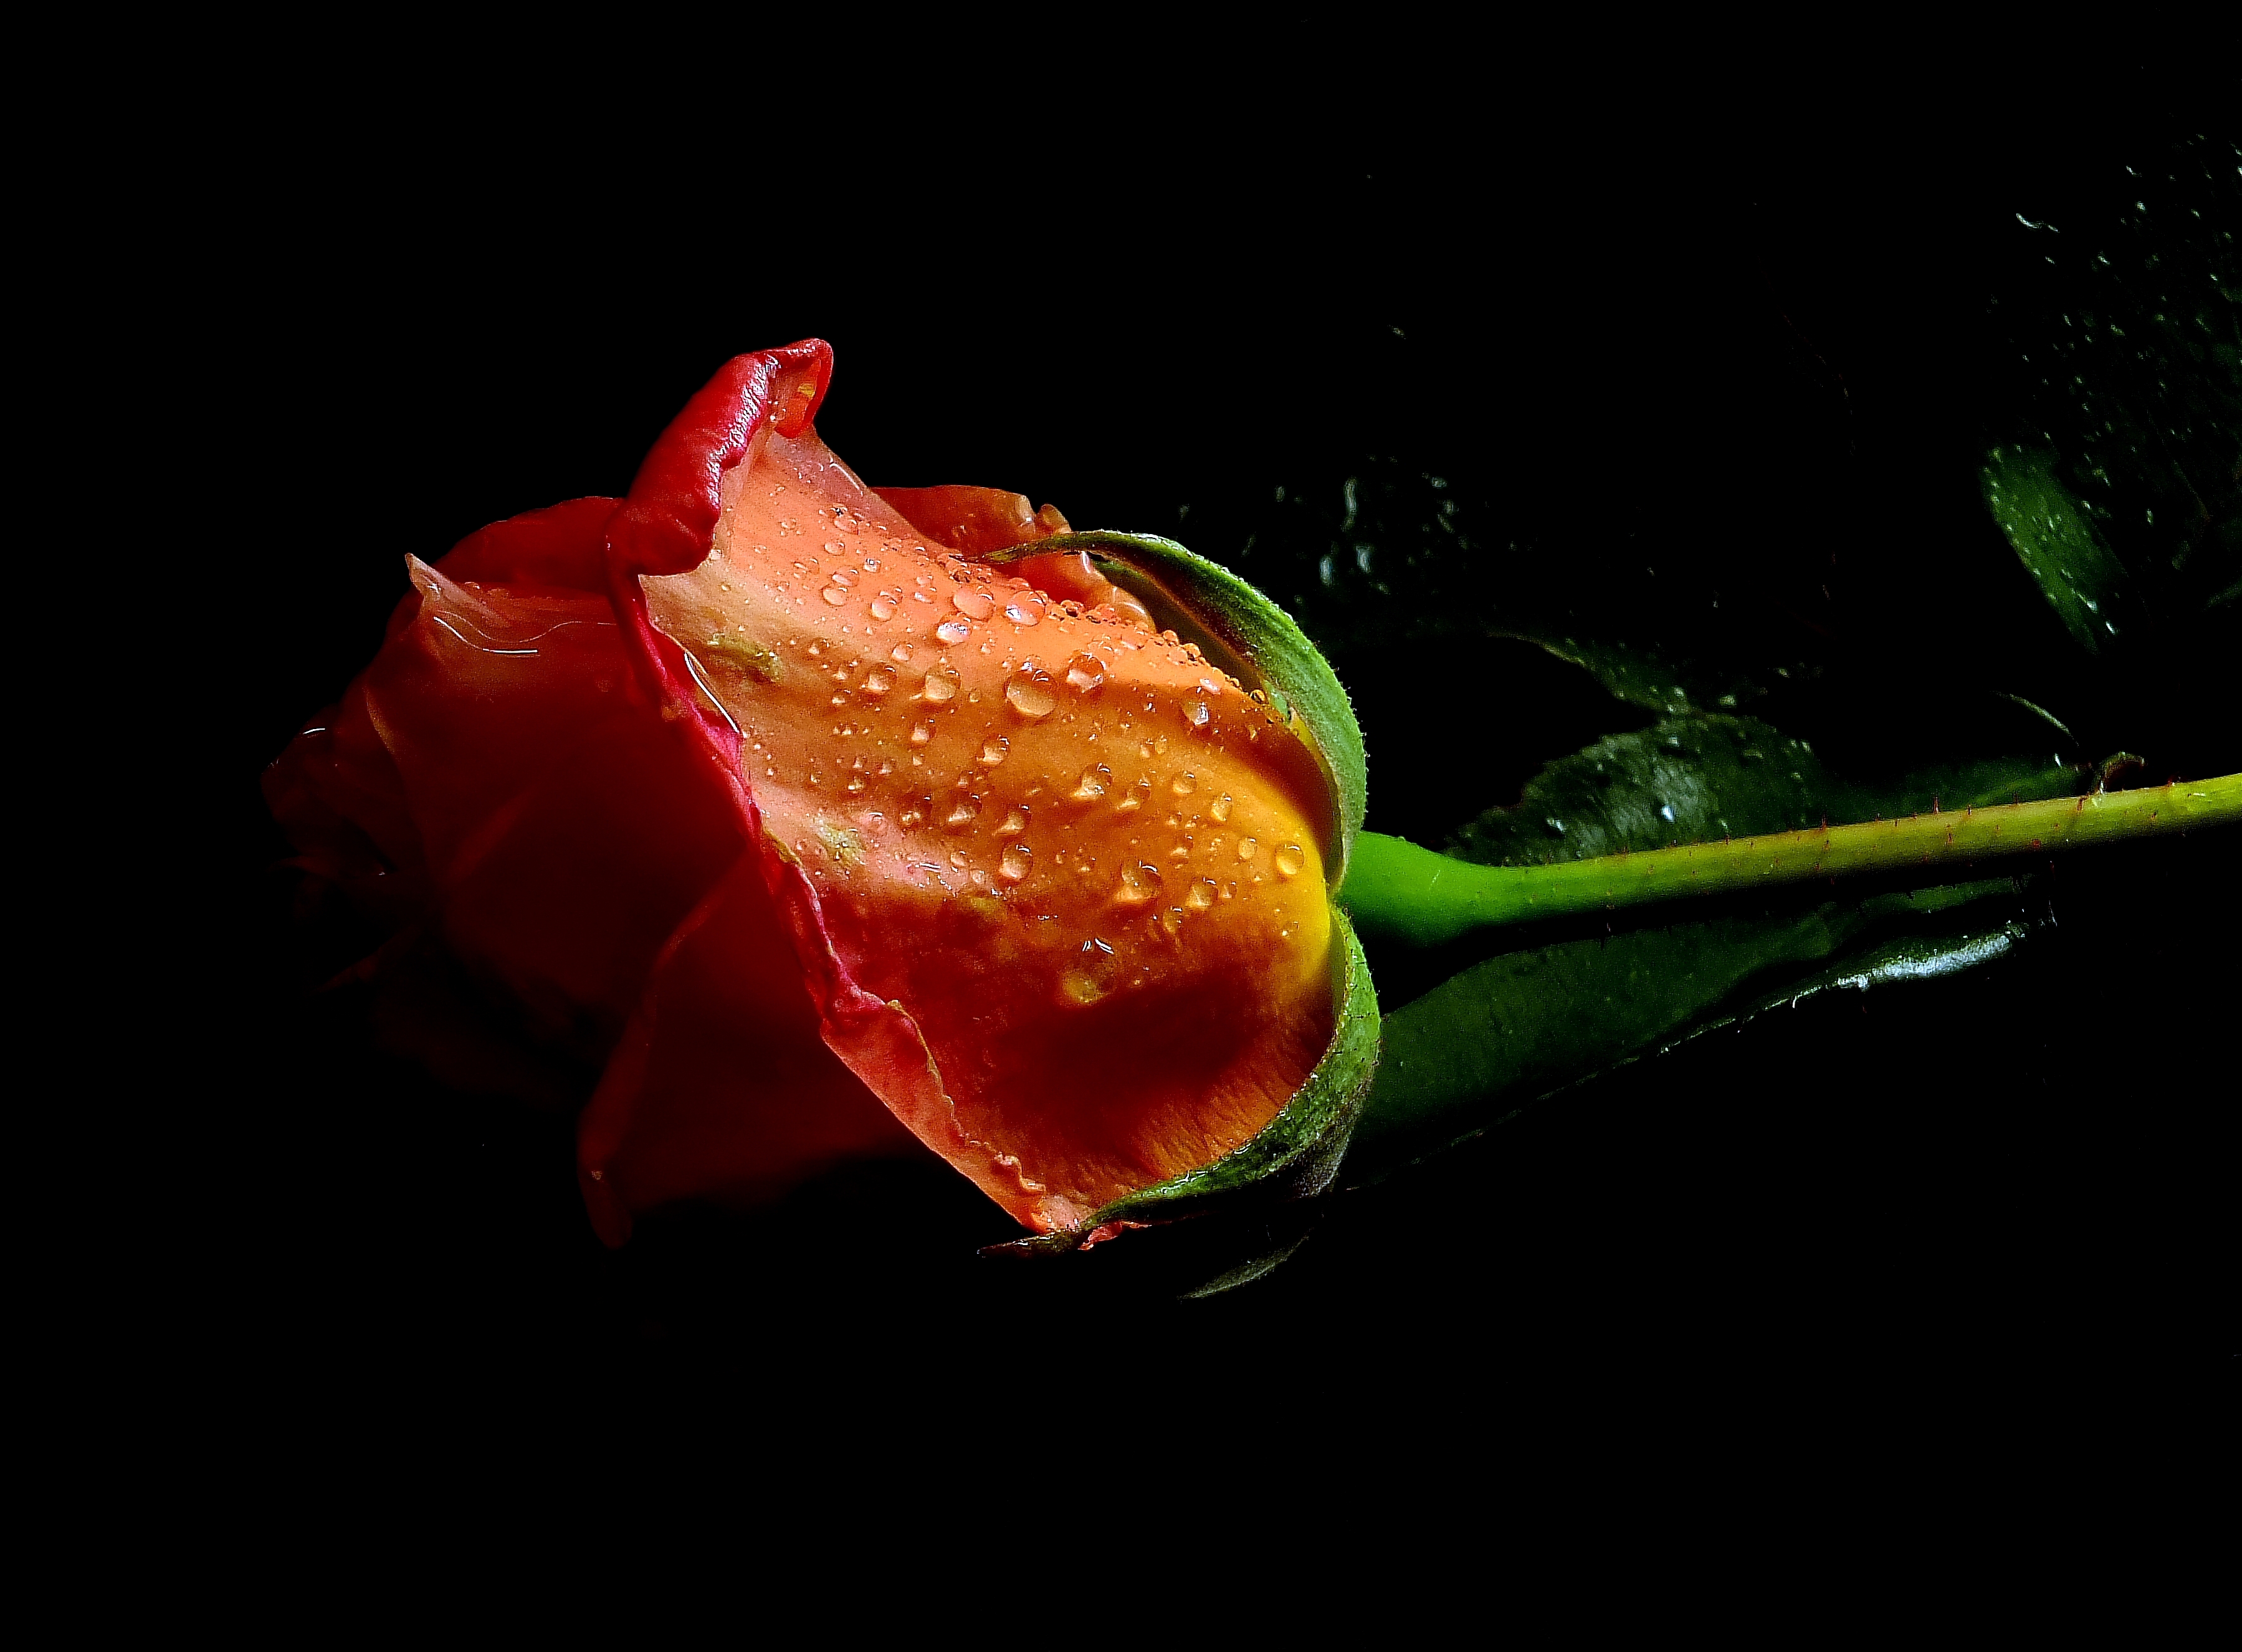
nature, dew, plant, leaf, flower, petal, explore, rose, red, produce, macro, explorer, flora, flowers, close up, naturaleza, flores, moisture, ggl1, gaby1, xovesphoto, rosas, gphoto, fujifilmxs1, macro photography, flowering plant, rose family, plant stem, land plant